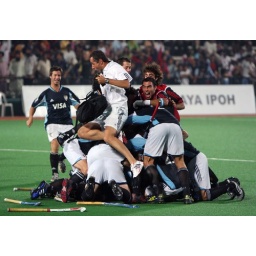
An Argentinian coaching staff runs all the way from the Grandstand jumping over his players celebrating the golden goal